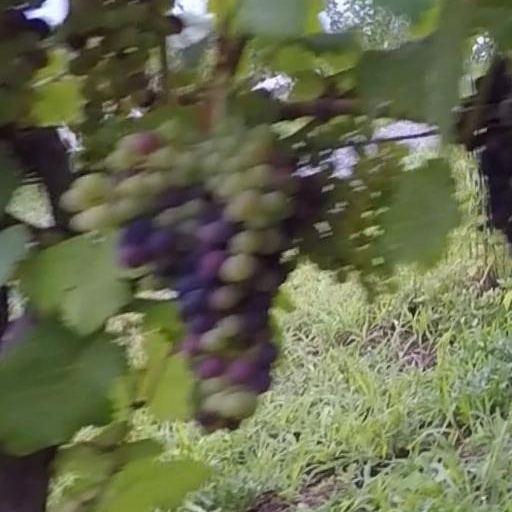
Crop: grape